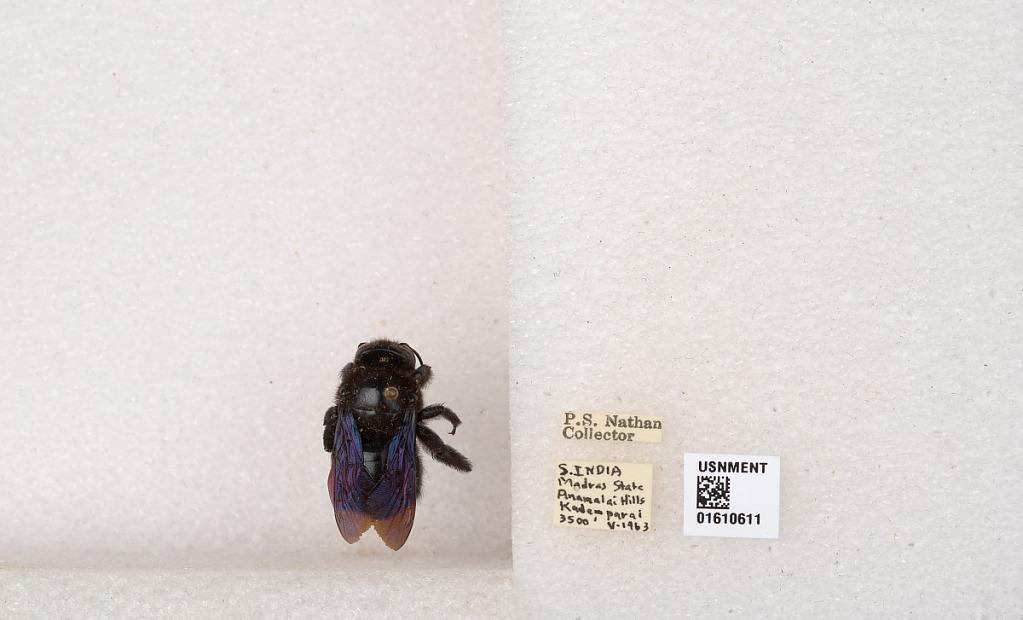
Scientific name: Xylocopa (Nodula) amethystina (Fabricius)
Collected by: P. Nathan
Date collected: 1963-5-1
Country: India
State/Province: Tamil Nadu
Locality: Anaimalai Hills, Kadamparai
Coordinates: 10.2998, 76.998